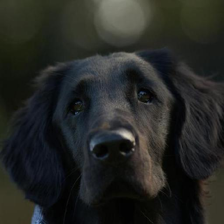
Label: animals